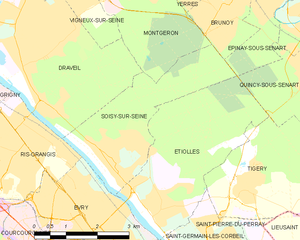
Carte des communes françaises Soisy-sur-Seine